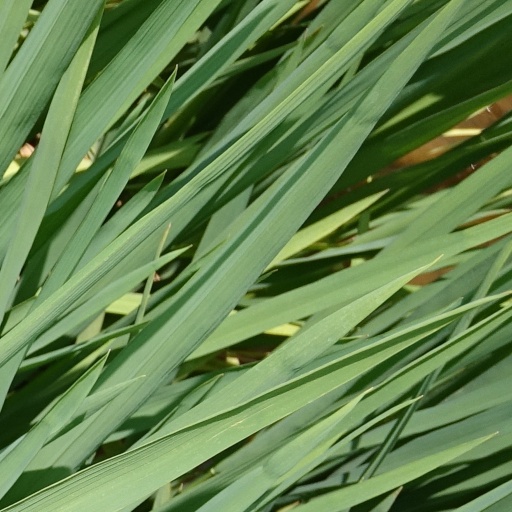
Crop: rice